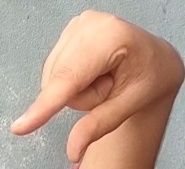
ASL sign: Q